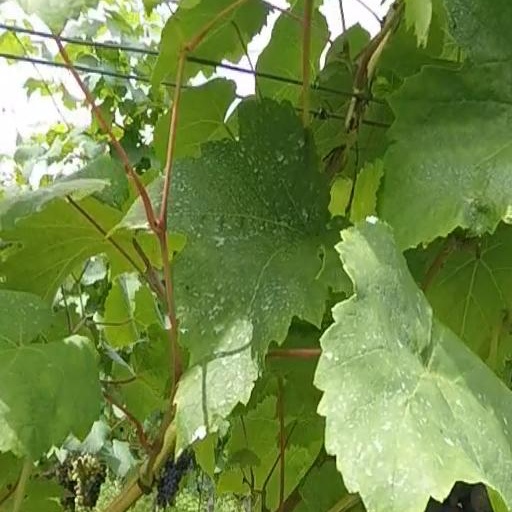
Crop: grape